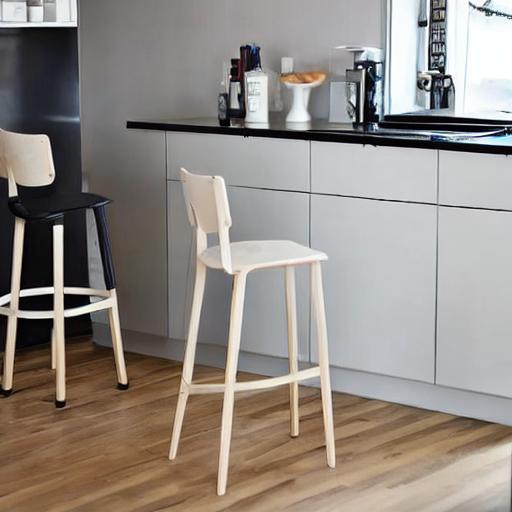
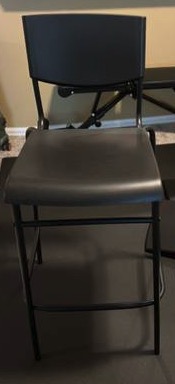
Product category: stool
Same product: no